Evangelical revival in Scotland

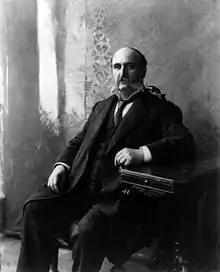
Ira D. Sankey, who with Dwight Lyman Moody helped to revitalise the movement in Scotland in the late nineteenth century

Organised missions were a major emphasis of Scottish evangelical Protestantism. In the eighteenth century the focus had been the Highlands and Islands through the Royal Bounty provided by the government and the Society in Scotland for Propagating Christian Knowledge (SSPCK), which had 229 schools in the Highlands by 1795. Gaelic school societies were founded, beginning in Edinburgh in 1811, supporting travelling schools to the northern Highlands and western Isles. In 1797 James Haldane founded the non-denominational Society for the Propagation of the Gospel at Home, whose lay-preachers established independent churches across the Highlands. When Haldane and his brother Robert accepted the principle of adult baptism in 1808 most of them became Baptist chapels. The Congregational Union of Scotland was formed in 1812 to promote home missions. In 1827 the Baptists consolidated their efforts in the Baptist Home Missionary Society. In 1824 the government provided funds to build 32 churches and 41 manses in the Highlands. After the Disruption in 1843 most of the expansion was in new churches established by the Free Church.